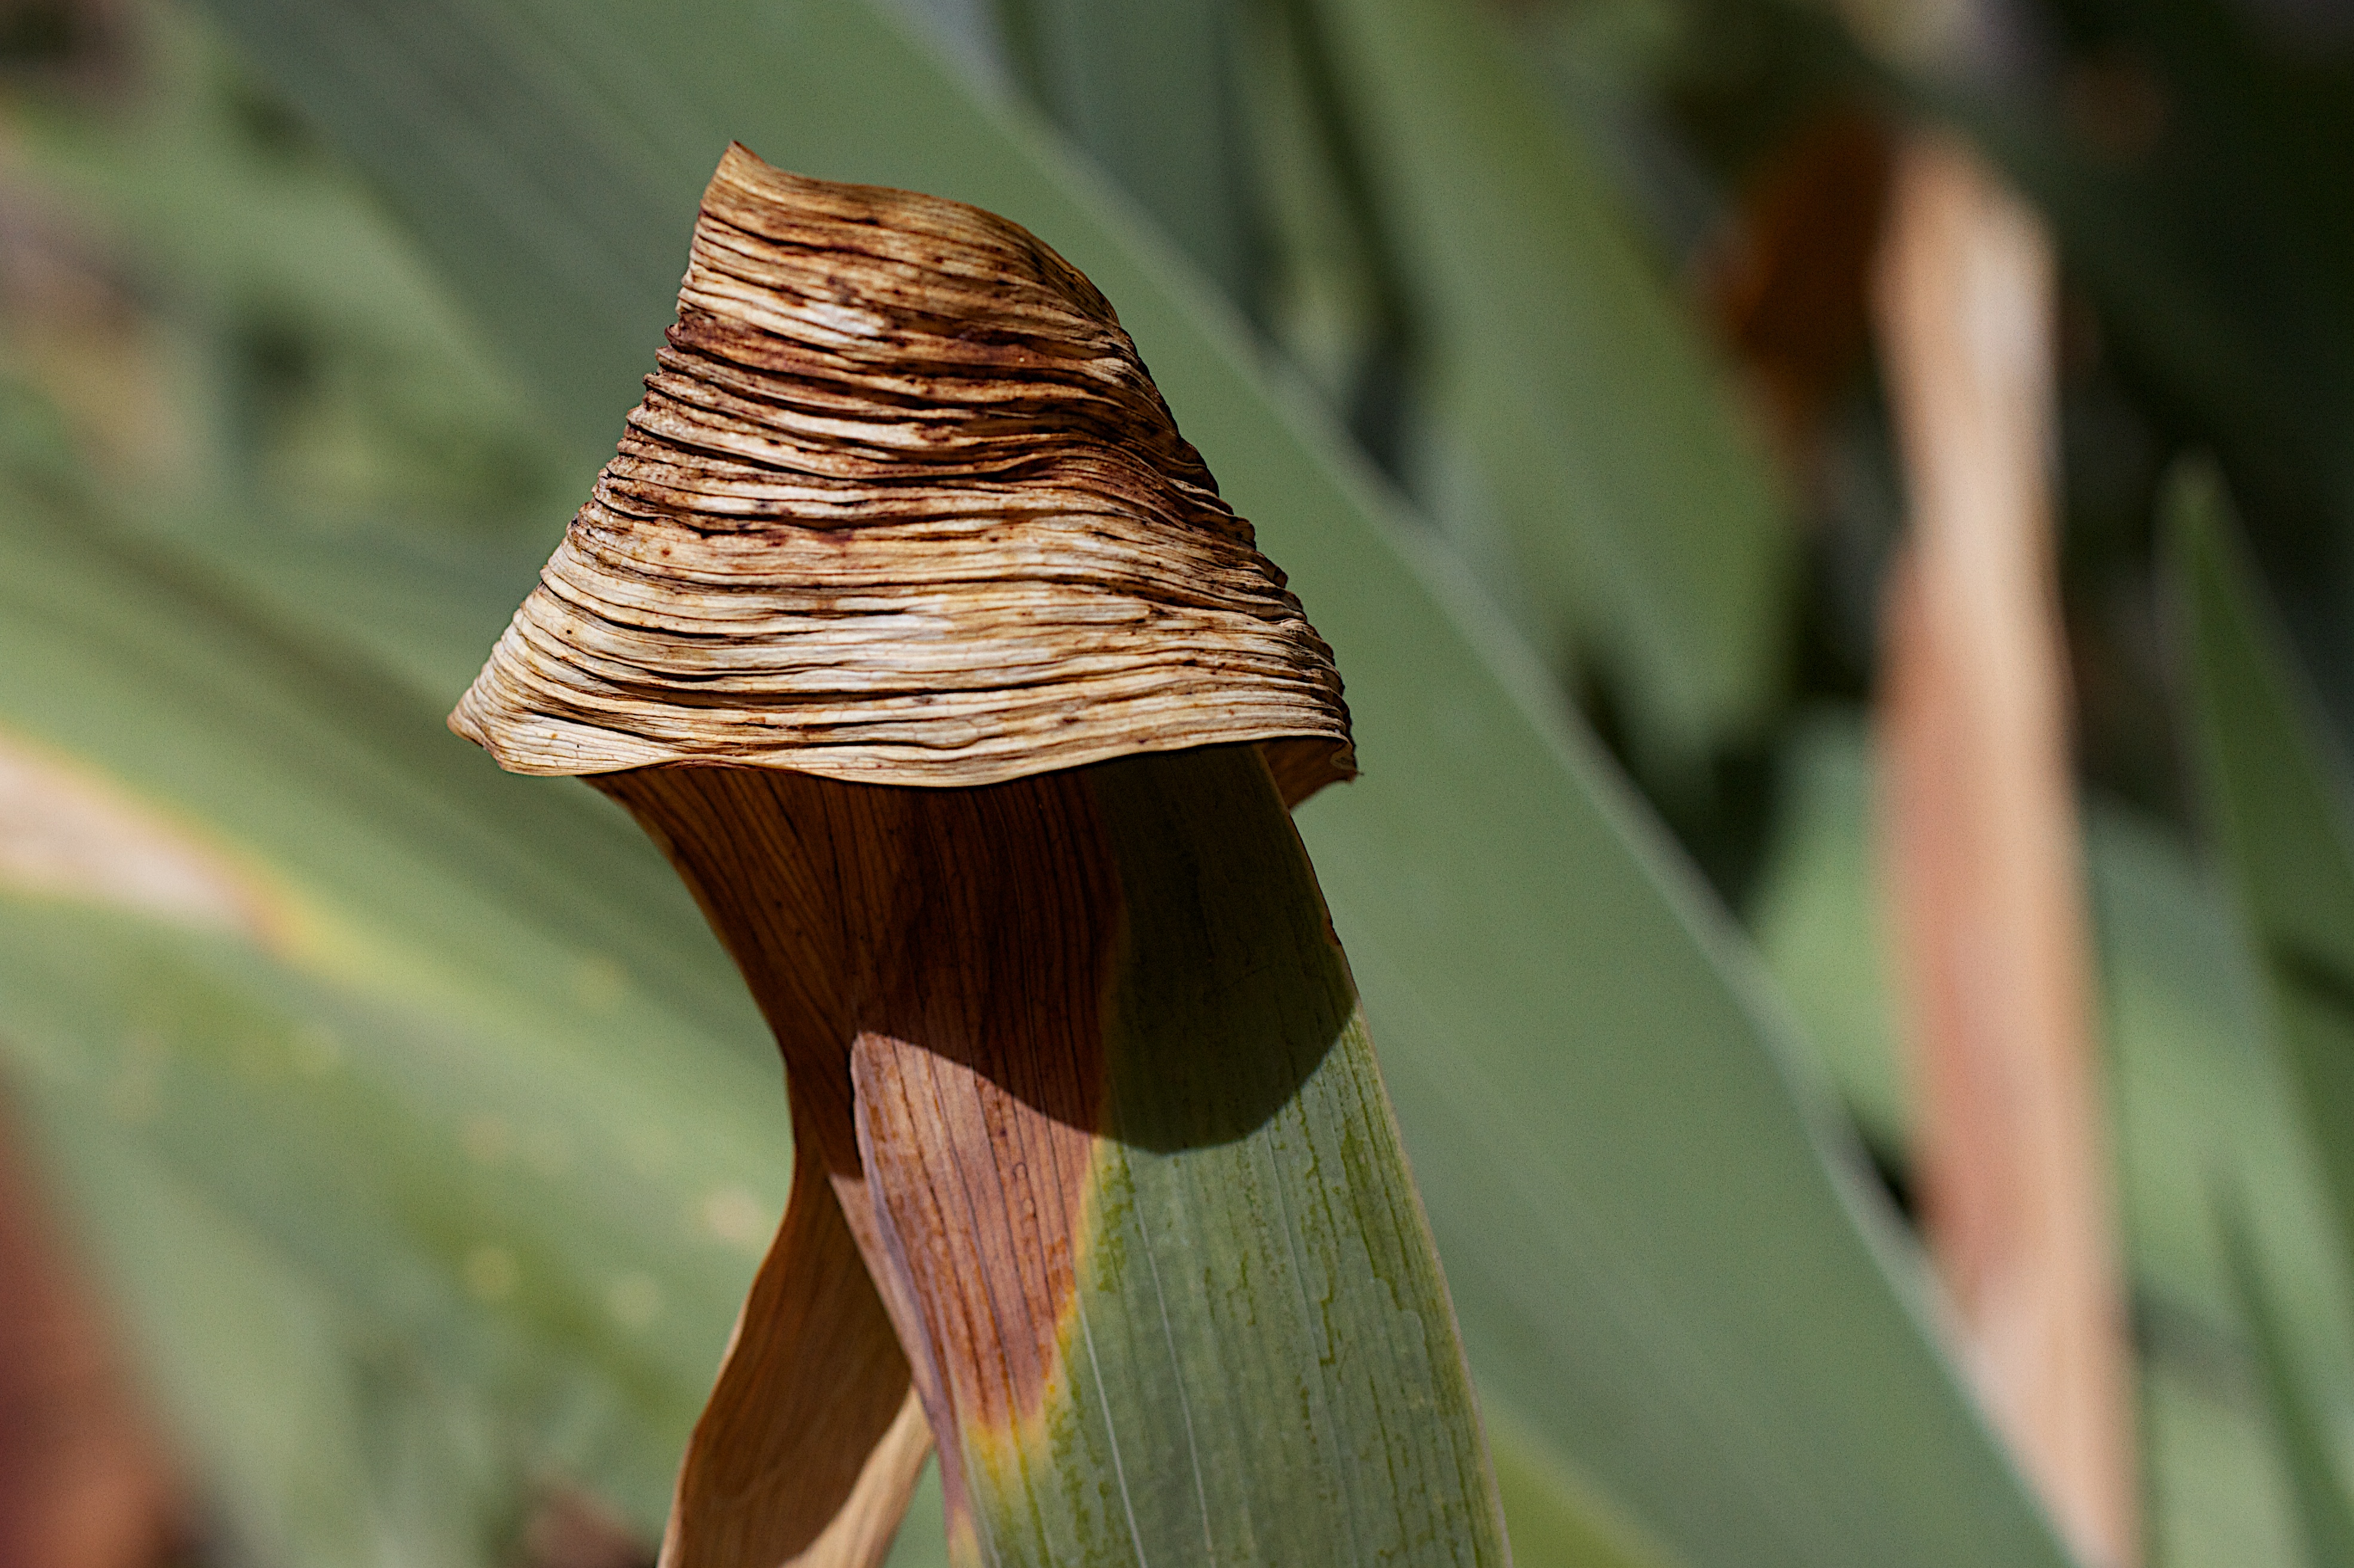
tree, nature, grass, branch, plant, leaf, flower, green, botany, flora, fauna, close up, macro photography, grass family, plant stem